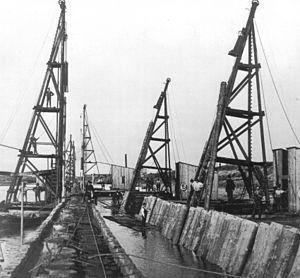
La Weser est un fleuve allemand né de la réunion de deux rivières, la Werra et la Fulda, qui confluent en Basse-Saxe à Hann. Münden. Après un parcours de 452 km, elle se jette dans la mer du Nord au niveau de Bremerhaven grâce à un grand estuaire, dans lequel se manifeste un phénomène de mascaret sur une longueur de 89 km.
Une sonnette ou « mât de battage » ou « machine à battre les palplanches » est un engin de génie civil qui sert à enfoncer par battage les pieux ou les pilotis, servant de fondations aux bâtiments ou aux ouvrages de génie civil, ou les palplanches, assurant l'étanchéité des batardeaux pendant la construction des ouvrages.